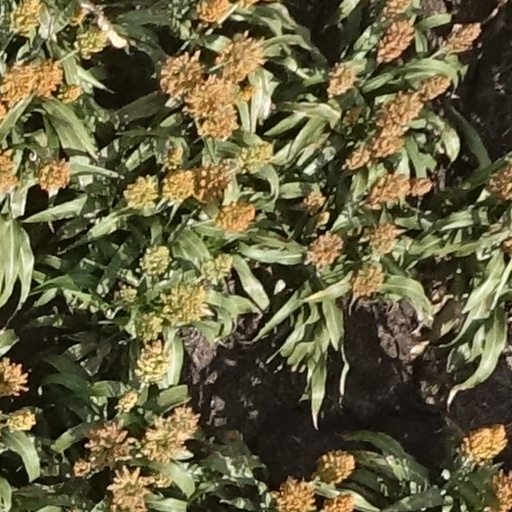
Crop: sorghum